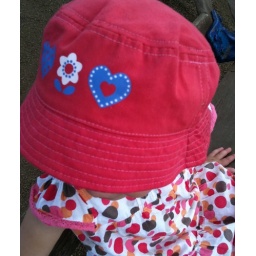
iPhone photo of blue heart on my granddaughter's pink hat at Rand Farm Park in Lincolnshire. Unedited photo.